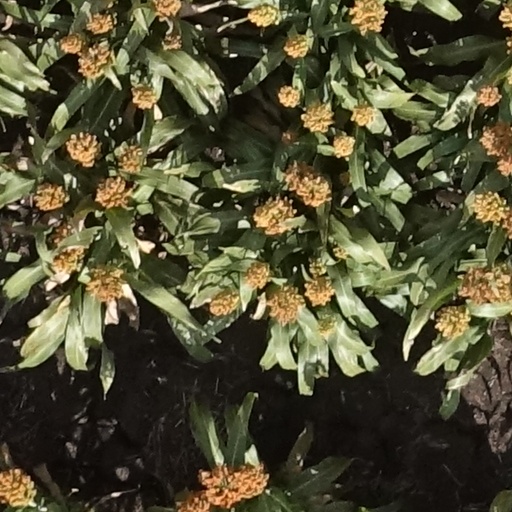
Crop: sorghum